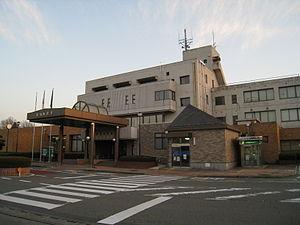
Namegawa est un bourg du district de Hiki, situé dans la préfecture de Saitama, au Japon.